Belmont, Queensland

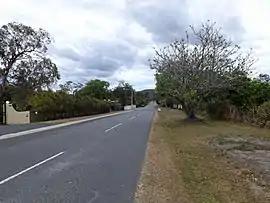
Stanbrough Road, 2014

Belmont is an outer suburb in the City of Brisbane, Queensland, Australia. In the , Belmont had a population of 4,498 people.